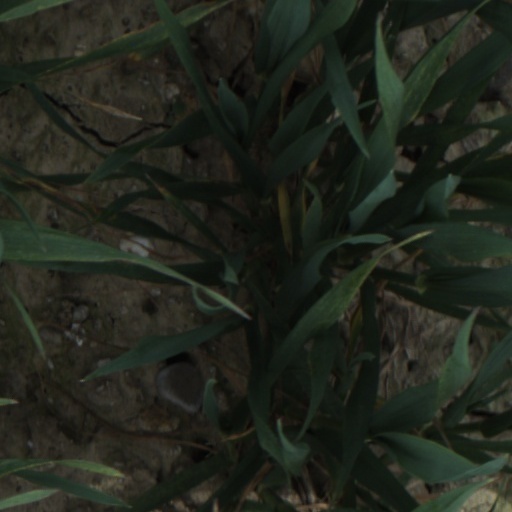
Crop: wheat